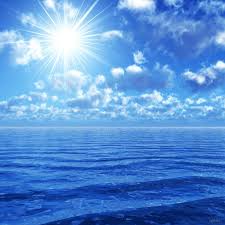
Weather: sun or clear